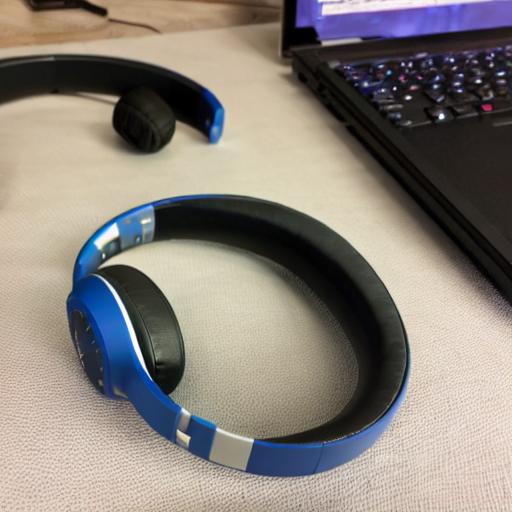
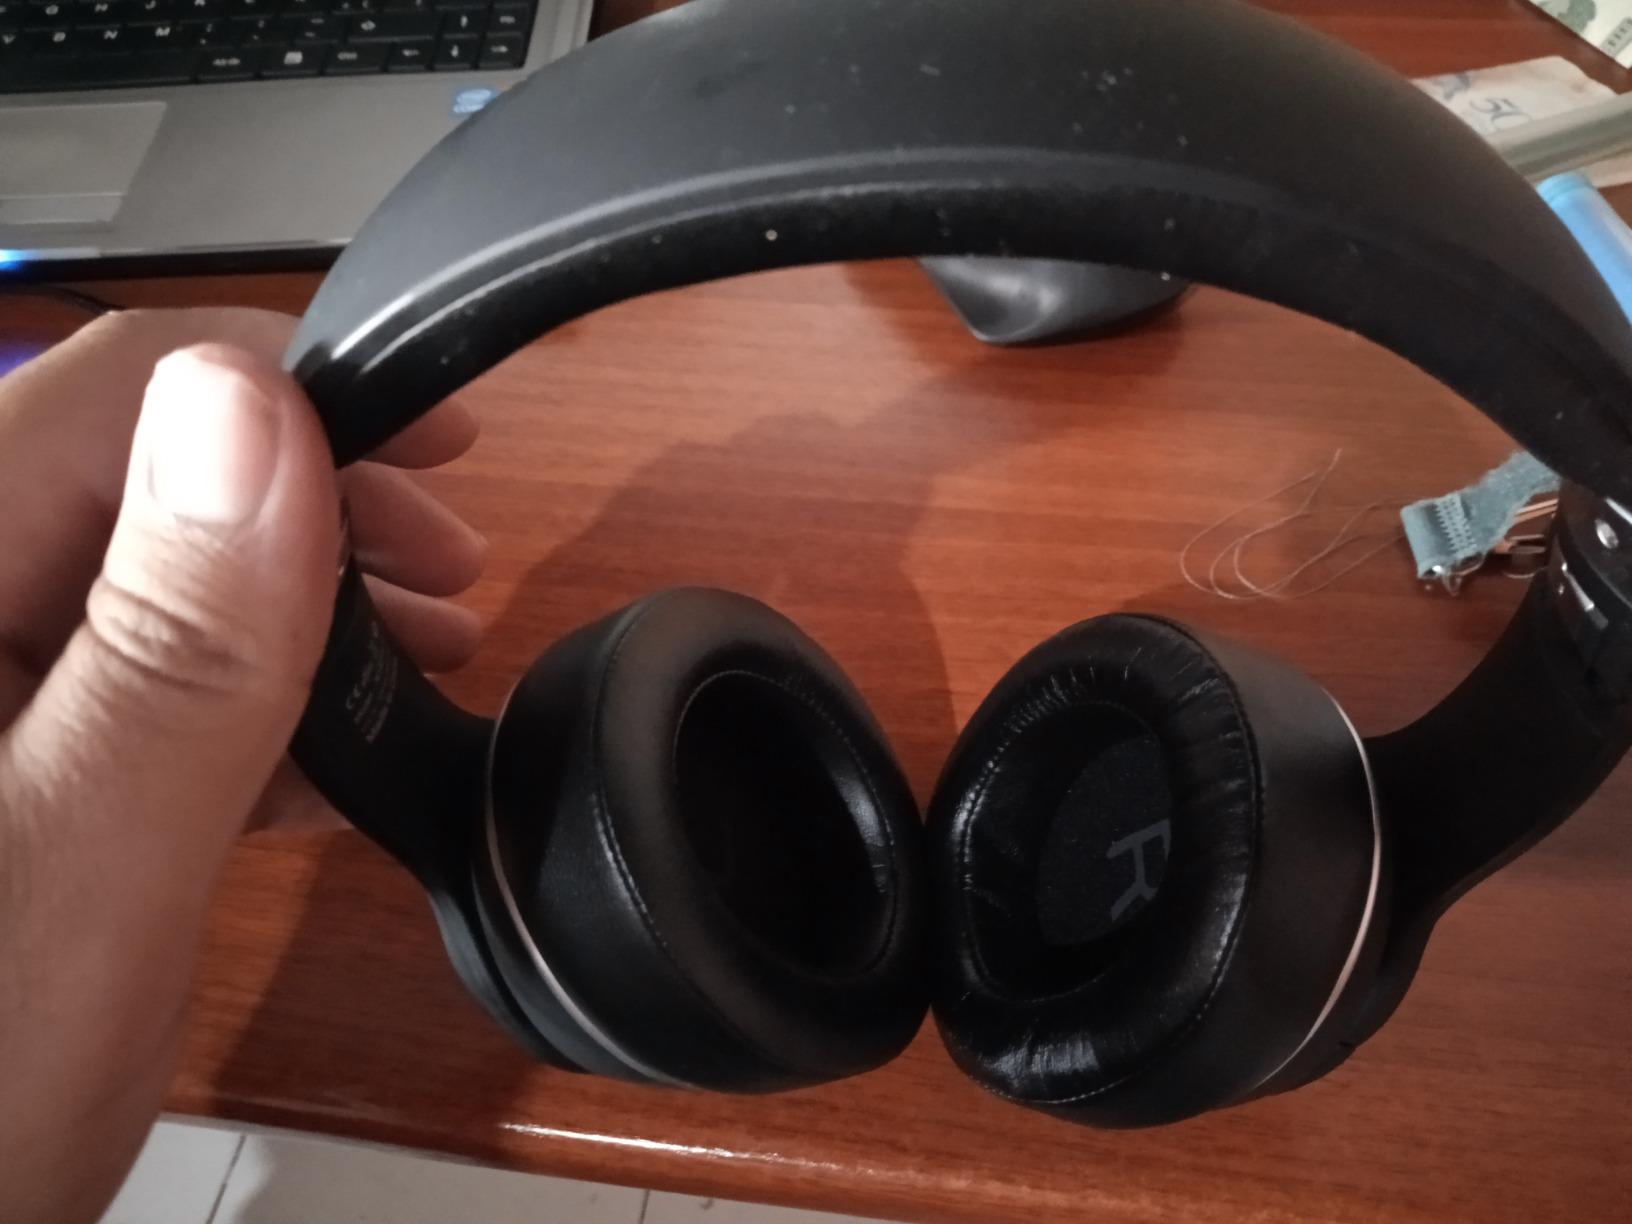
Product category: headphones
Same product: no